History of Somalia

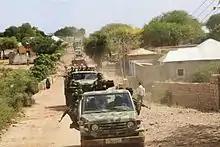
AMISOM reinforcement convoy on the Baidoa-Mogadishu road in April 2014

Per the Transitional Federal Government's (TFG) Charter, Prime Minister Mohamed named a new Cabinet on 12 November 2010, which has been lauded by the international community. As had been expected, the allotted ministerial positions were significantly reduced in numbers, with only 18 administrative posts unveiled versus the previous government's bloated 39 portfolios. Only two Ministers from the previous Cabinet were reappointed: Hussein Abdi Halane, the former Minister of Finance and a well-regarded figure in the international community, was put in charge of a consolidated Ministry of Finance and Treasury; and Dr. Mohamud Abdi Ibrahim was reassigned to the Ministry of Commerce and Industry. Ahlu Sunna Waljama'a, a moderate Sufi group and an important military ally of the TFG, was also accorded the key Interior and Labour ministries. The remaining ministerial positions were largely assigned to technocrats new to the Somali political arena.